2001 Faraz Qeshm Airlines Yak-40 crash

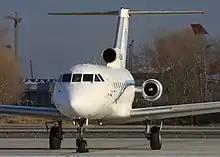
A Yak-40, similar to the one involved.

The 2001 Faraz Qeshm Airlines Yak-40 crash occurred on 17 May 2001 when a short-haul trijet Yakovlev Yak-40 being operated by Faraz Qeshm Airlines crashed while en route to Gorgan Airport from Tehran-Mehrabad Airport in Iran. The aircraft crashed in mountainous terrain while flying in poor weather conditions about twenty kilometers south of Sari killing all thirty people on board. Passengers aboard the aircraft included Rahman Dadman, Iran's Minister of Roads and Transportation, and six members of parliament.